Peace plans proposed before and during the Bosnian War

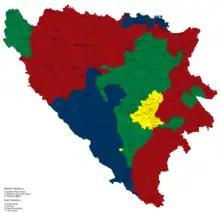
Owen–Stoltenberg plan.

In late July, representatives of Bosnia-Herzegovina's three warring factions entered into a new round of negotiations. On 20 August, the U.N. mediators Thorvald Stoltenberg and David Owen unveiled a map that would partition Bosnia into a union of three ethnic republics, in which Bosnian Serb forces would be given 53 percent of Bosnia-Herzegovina's territory, Muslims would be allotted 30 percent and Bosnian-Herzegovina Croats would receive 17 percent. On 28 August, in accordance with the Owen–Stoltenberg peace proposal, the Croatian Republic of Herzeg-Bosnia was proclaimed in Grude as a "republic of the Croats in Bosnia and Herzegovina". On 29 August 1993 the Bosniak side rejected the plan.